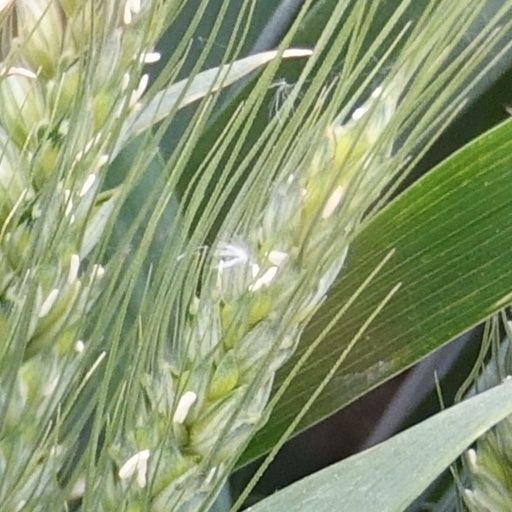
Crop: wheat